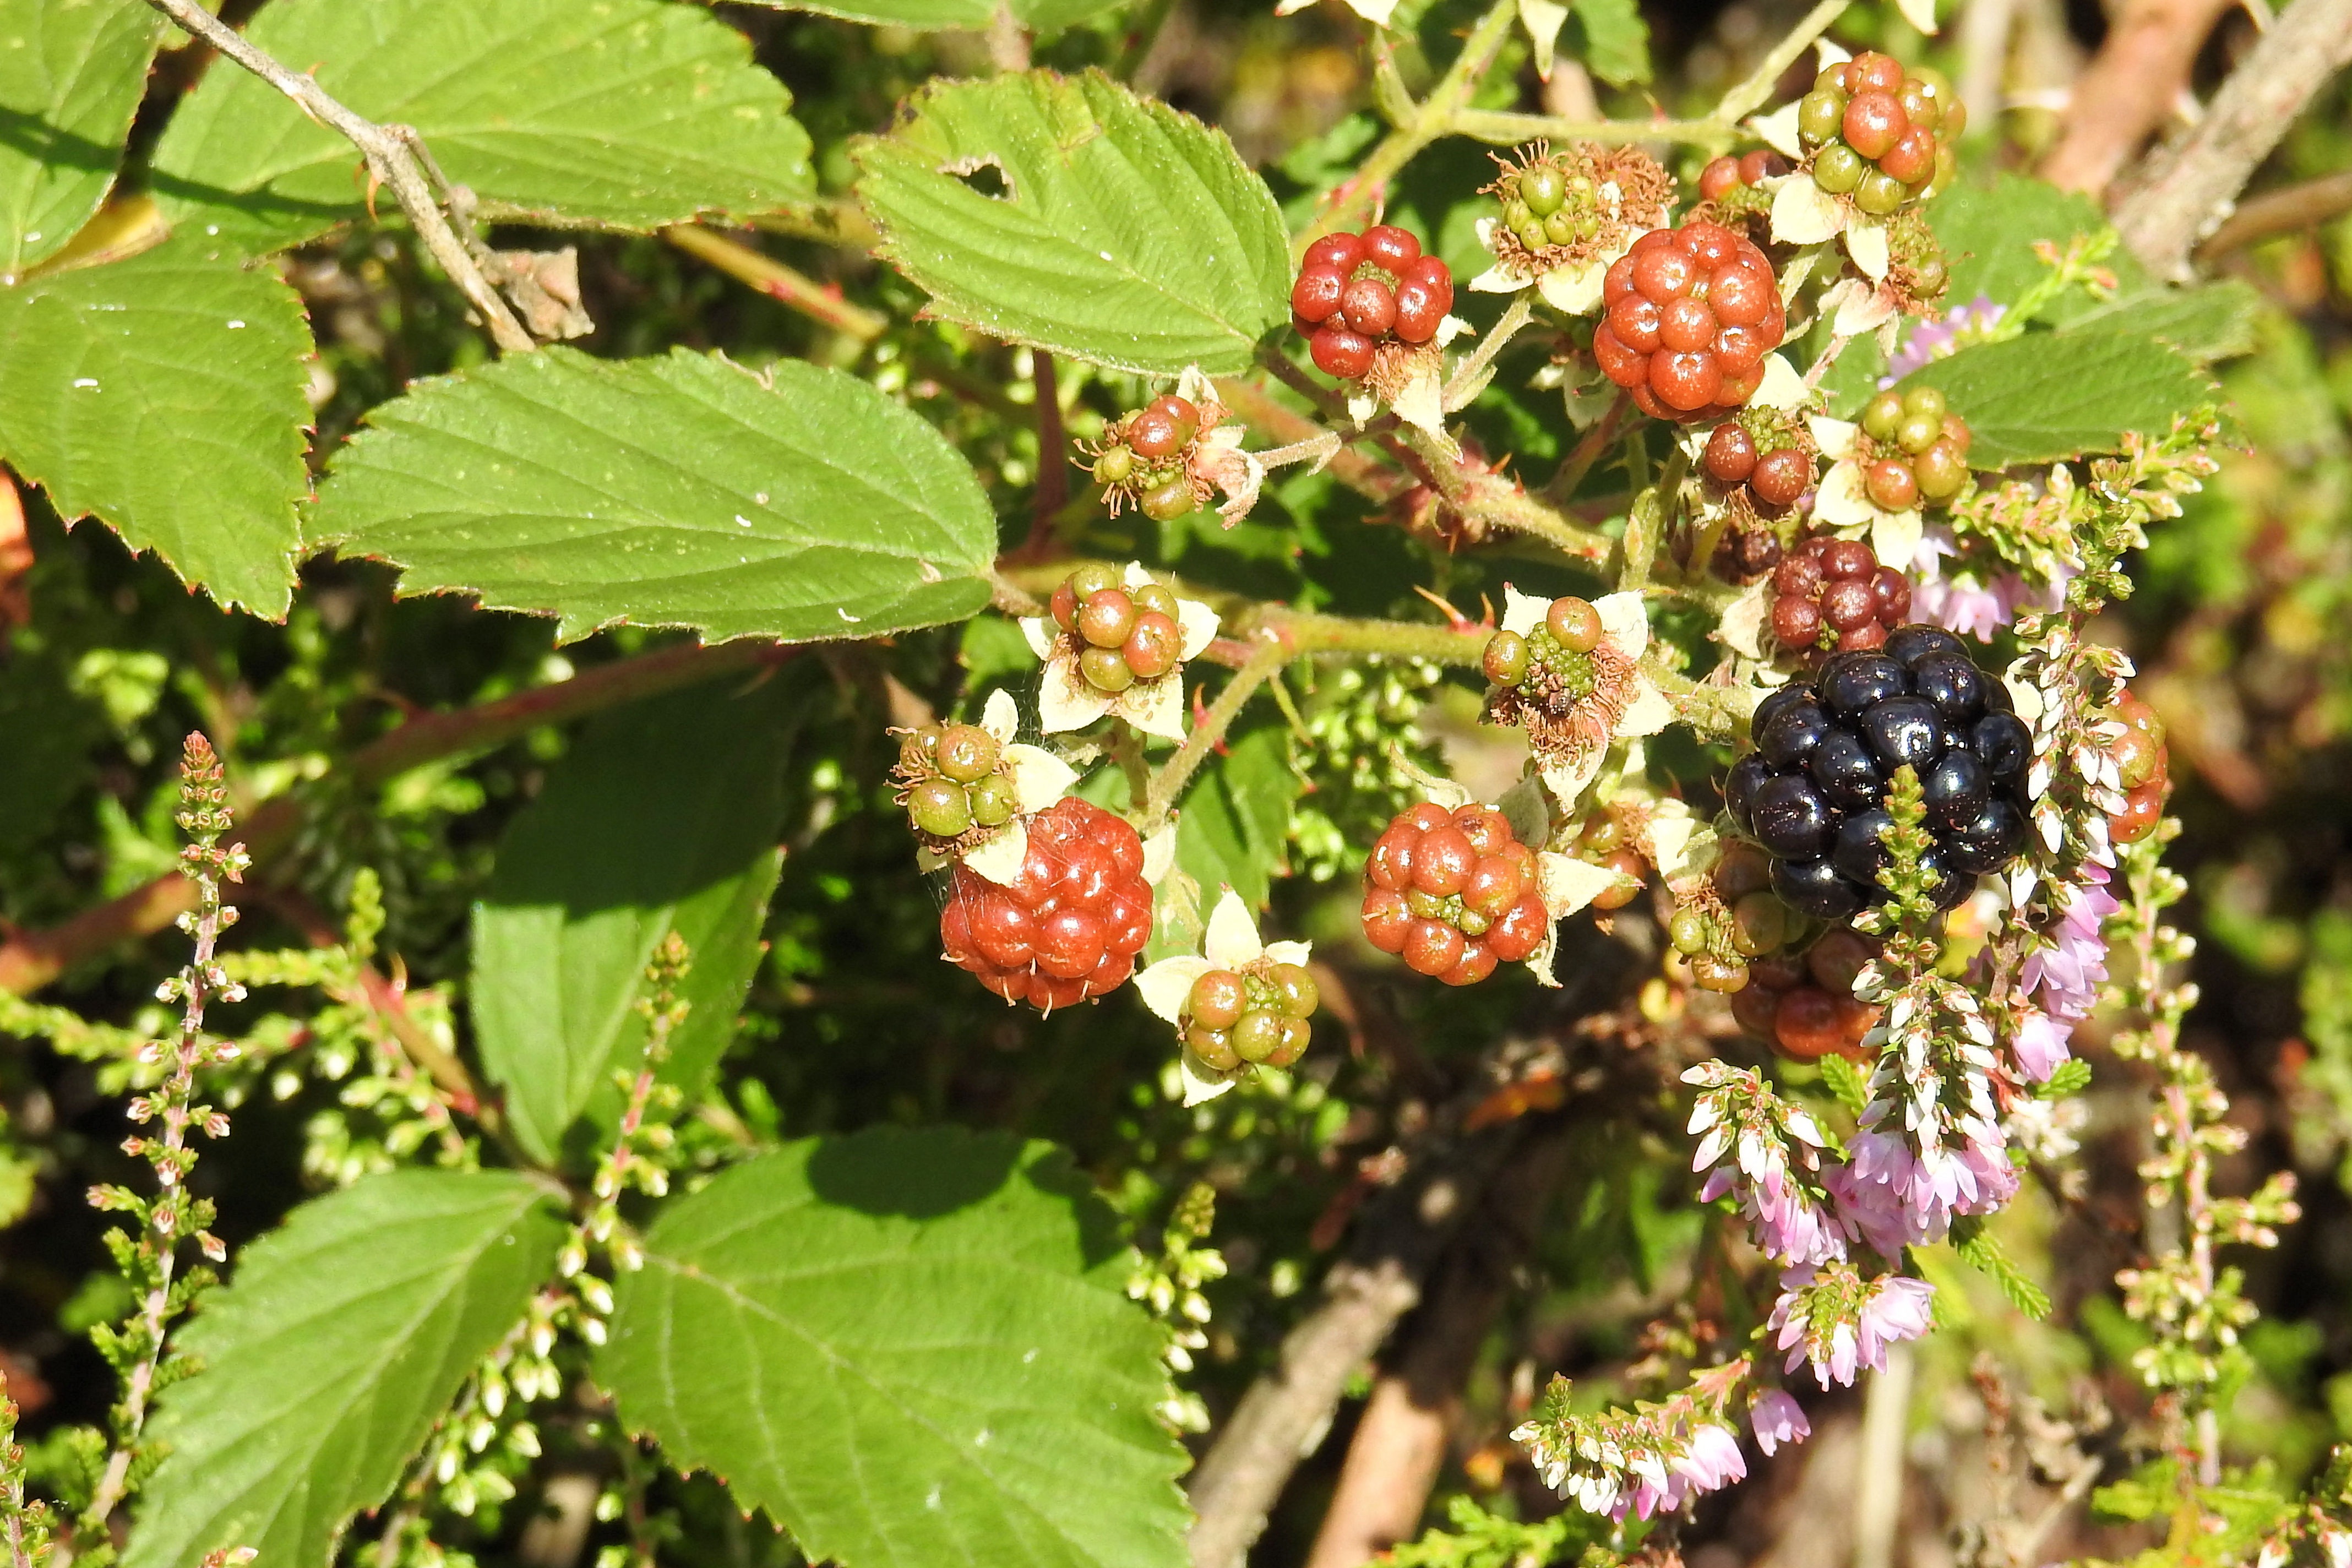
nature, forest, branch, plant, fruit, berry, flower, food, produce, blackberry, shrub, viburnum, bramble, hawthorn, heather, heide, blackberries, flowering plant, currant, chokeberry, land plant, chinese hawthorn, dewberry, wine raspberry